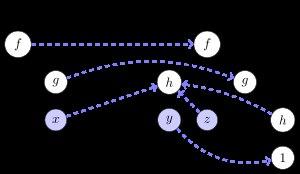
En informatique et en logique, l'unification est un processus algorithmique qui, étant donnés deux termes, trouve une substitution qui appliquée aux deux termes les rend identiques. Par exemple, et peuvent être rendus identiques par la substitution et, qui donne quand on l'applique à chacun de ces termes le terme. Dit autrement, l'unification est la résolution d'une équation dans l'algèbre des termes ou dans une algèbre quotient par un ensemble d'identités ; la solution de l'équation est la substitution qui rend les deux termes identiques et que l'on appelle l'unificateur.